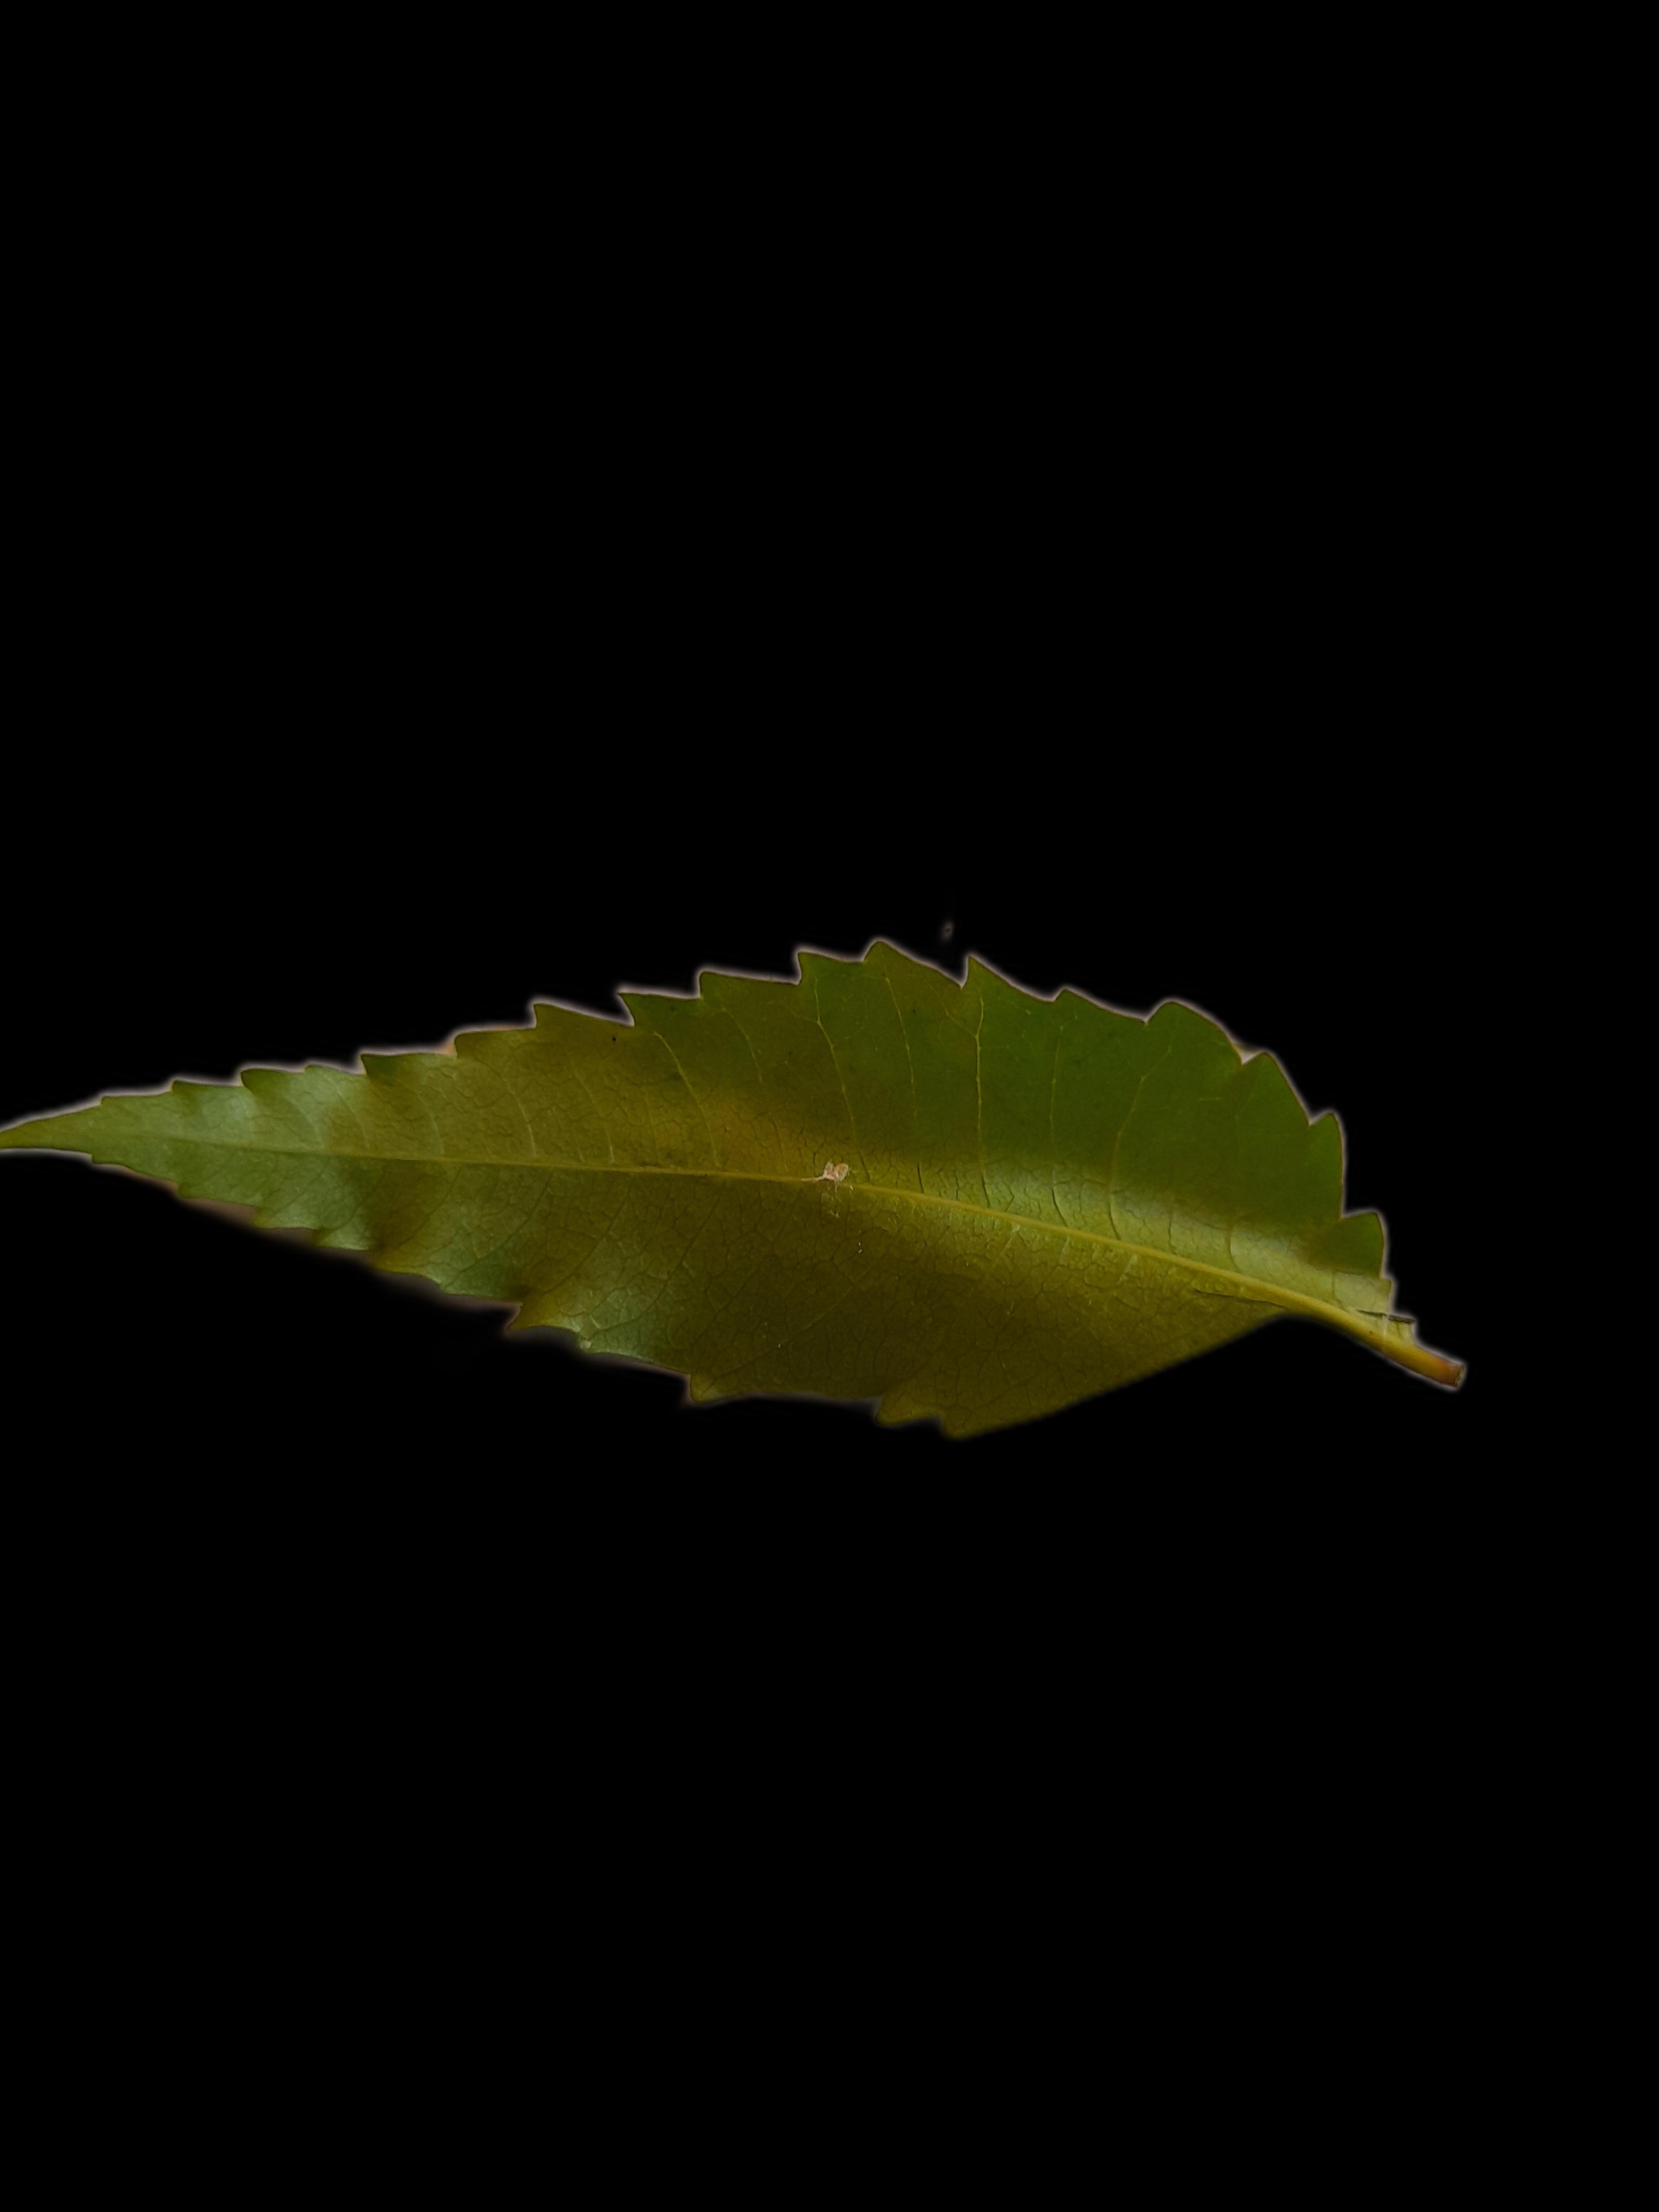
Plant: Neem